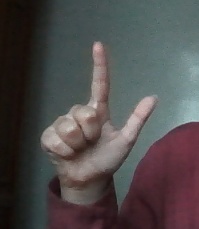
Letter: laam